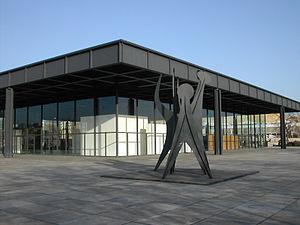
Le Kulturforum est un ensemble d'édifices culturels situé à Berlin-Tiergarten, en Allemagne. Il a été construit dans les années 1950 et 60 à la limite du Mur, pour remplacer les bâtiments dont ce dernier privait Berlin-Ouest. Le forum culturel se caractérise par son architecture moderne novatrice, plusieurs édifices se distinguent par les dessins organiques de Hans Scharoun ou la Neue Nationalgalerie conçue par Mies van der Rohe.
La Neue Nationalgalerie est un musée de Berlin construit par Ludwig Mies van der Rohe dans les années 1960, qui abrite des collections d'art moderne du XXᵉ siècle.